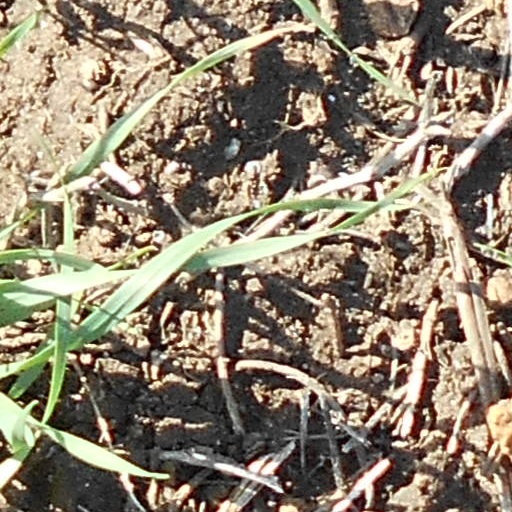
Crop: wheat